Cheranalloor Shiva Temple

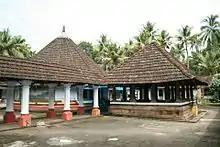

Cheranalloor Shiva Temple is a 1300 years old temple located at Cheranalloor, Ernakulam, Kerala, India. It is accessible from Kalady and Perumbavoor town.